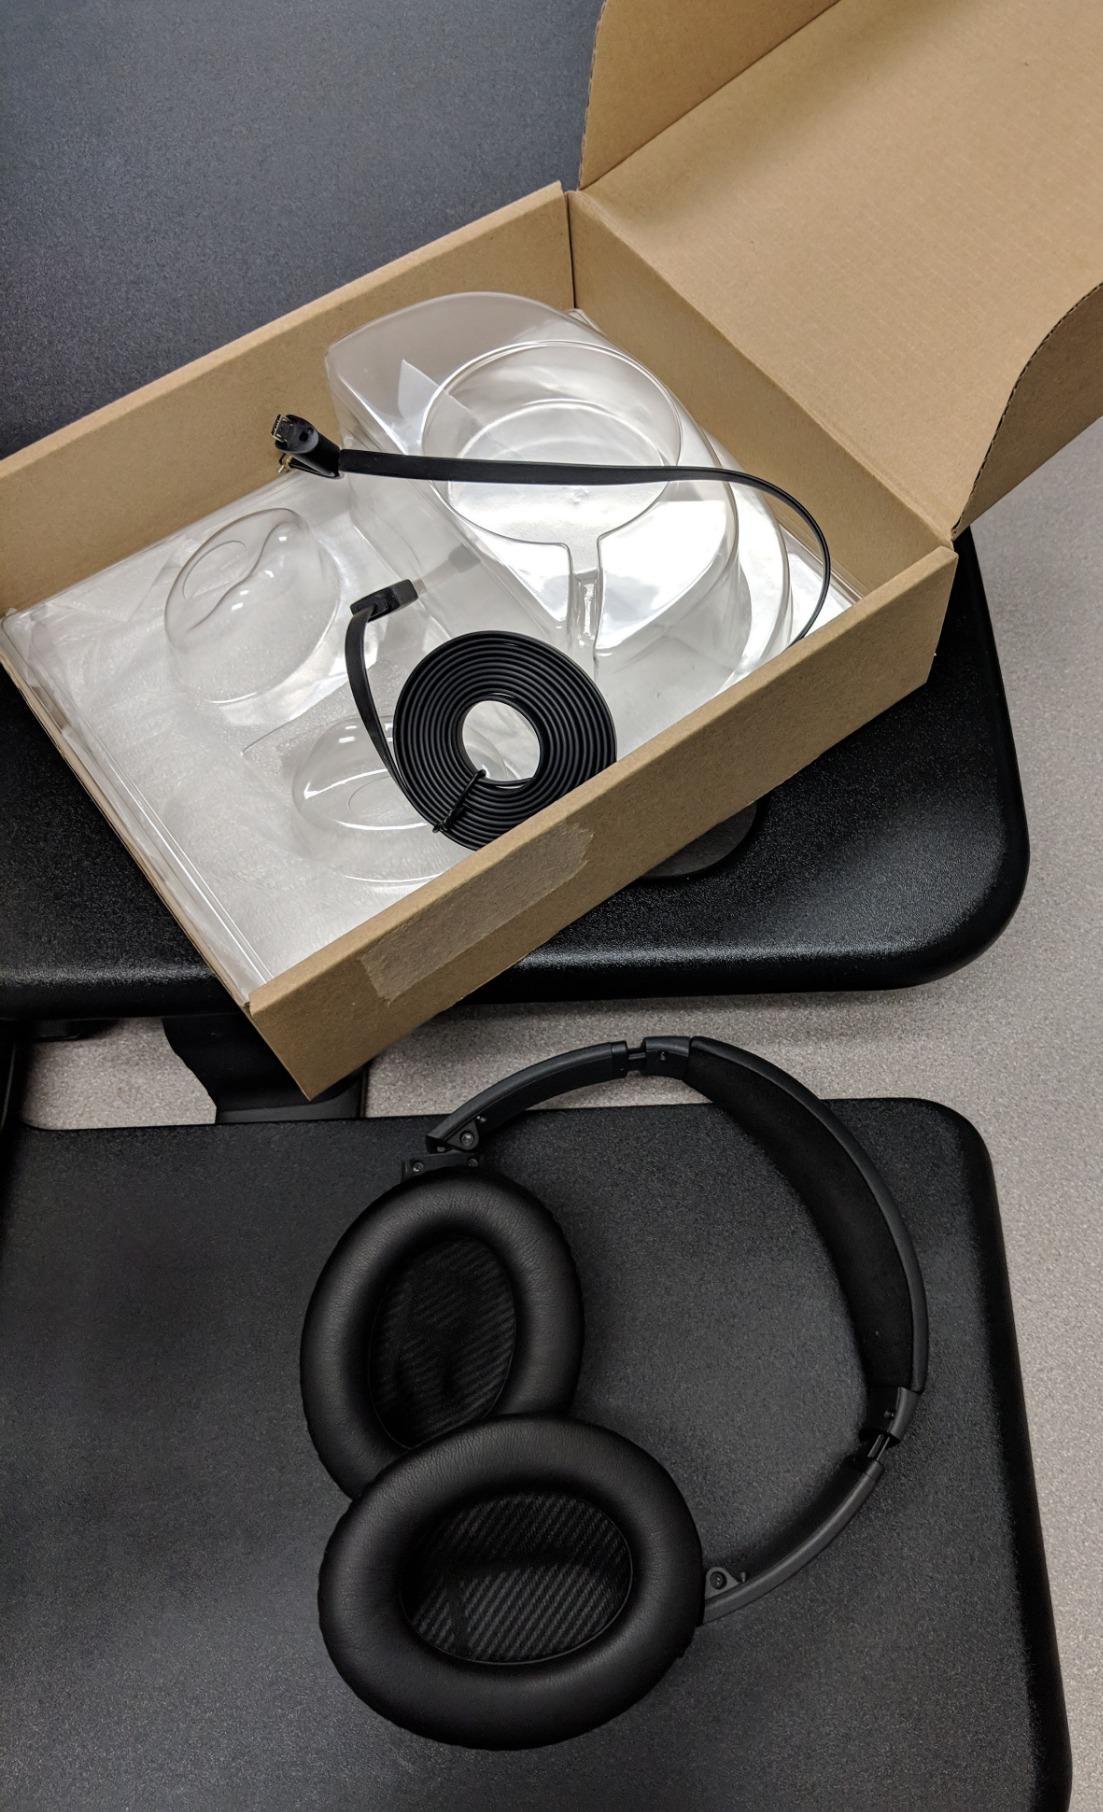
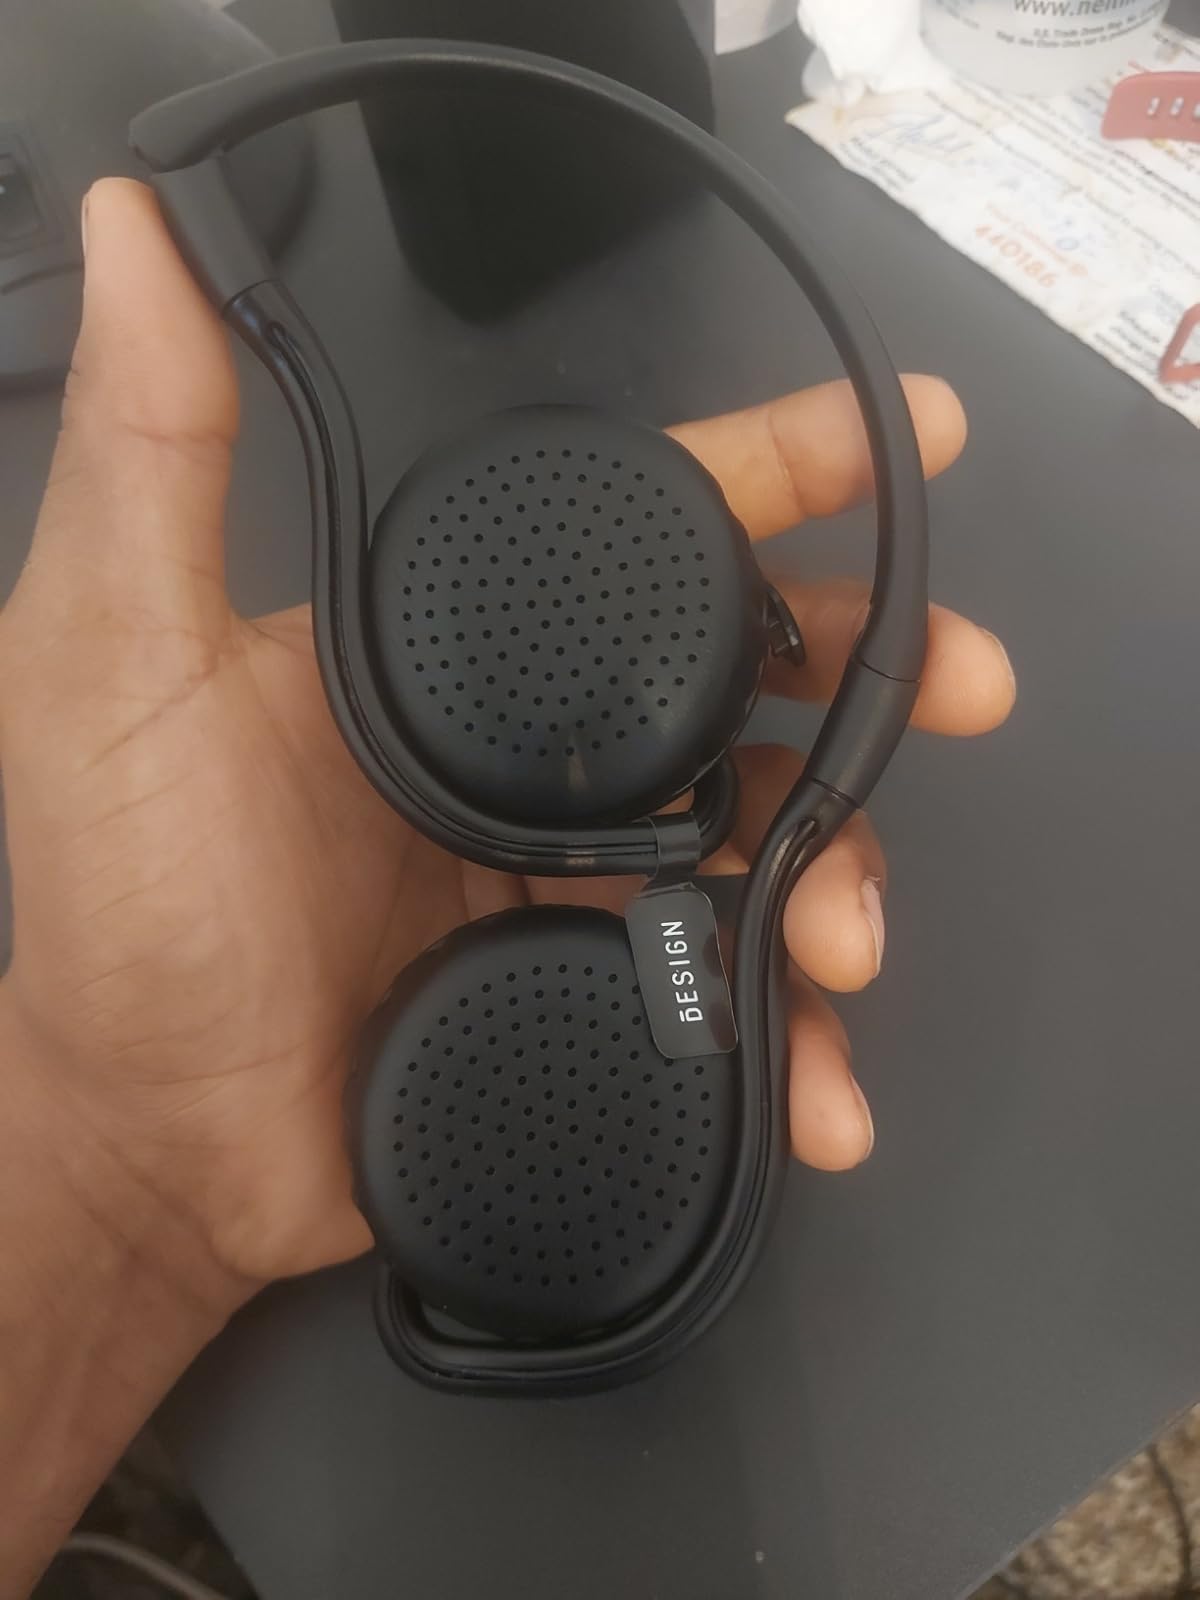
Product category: headphones
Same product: no